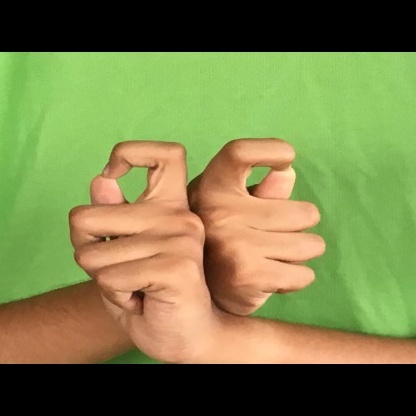
Mudra: Berunda